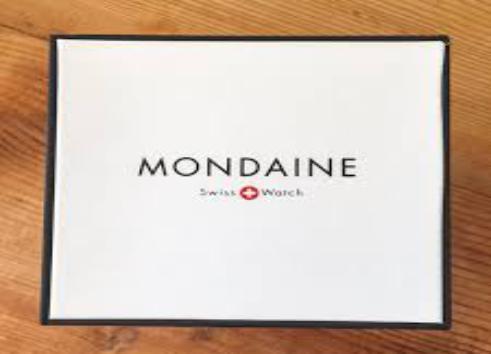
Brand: mondaine
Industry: Food